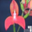
Label: orchid